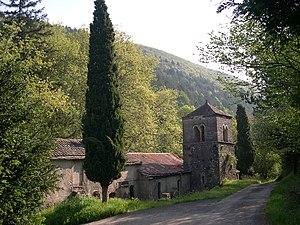
Lunas (Hérault) - église Notre-Dame de Nize.
Lunas, en occitan Lunaç, est une commune française située dans le département de l'Hérault en région Occitanie.
Cet article recense une partie des monuments historiques de l'Hérault, en France.